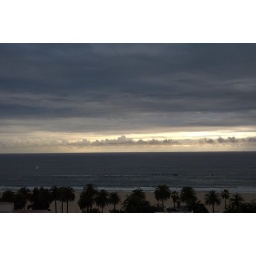
Sunset on a cloudy day in March, from my office window in Santa Monica.